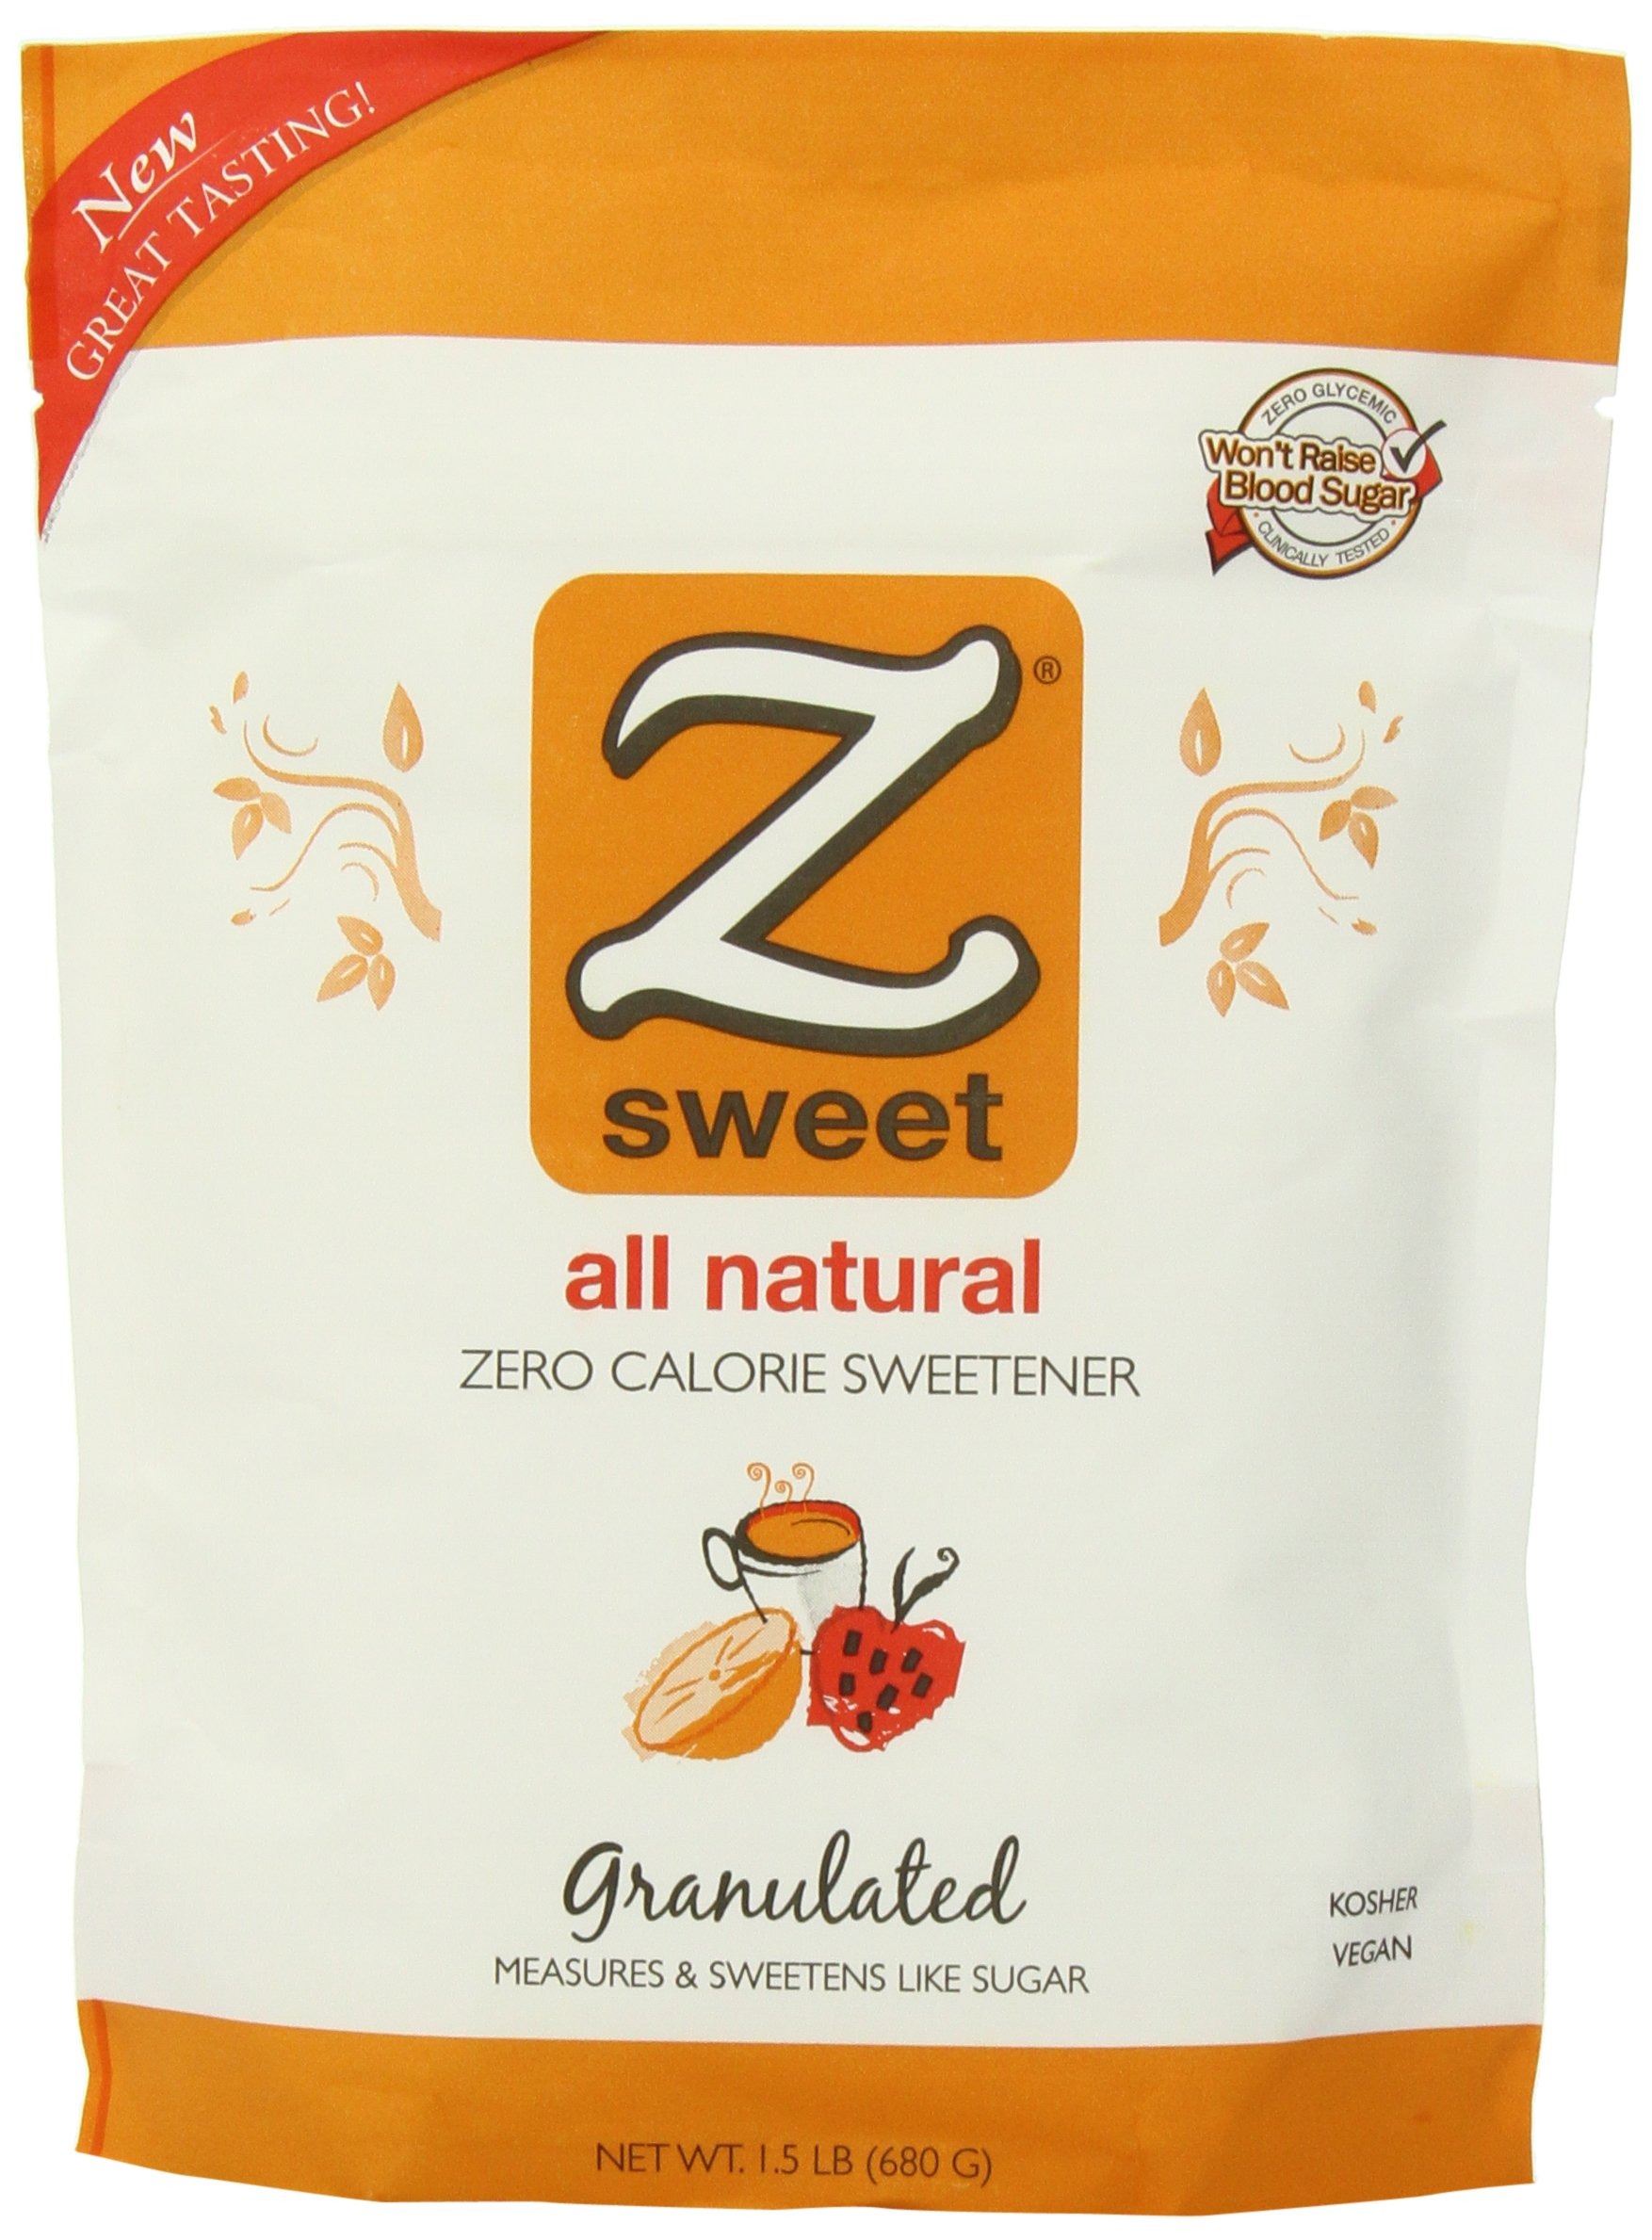
Item Name: Zsweet All Natural Zero Calorie Sweetener, 1.5-Pound Pouches (Pack of 2)
Bullet Point 1: Won't raise blood sugar, Zero calories, 100% Natural, Kosher, Vegan
Bullet Point 2: Sugar-Free, Gluten-Free, Zero Net-Carbs, Zero Glycemic Impact, GMO-Free, Natural, No Artificial Ingredients
Bullet Point 3: 100% Natural
Bullet Point 4: Kosher certified
Value: 48.0
Unit: Ounce

Price: 22.975